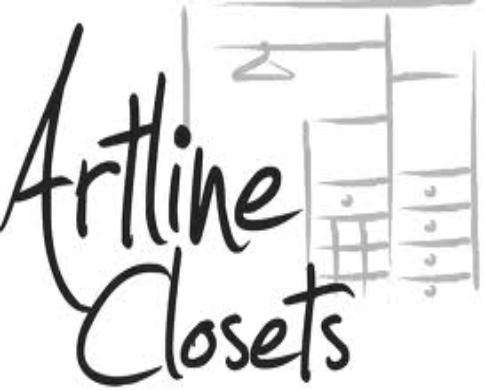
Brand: artline
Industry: Necessities